Lake Tahoe Concours d'Elegance

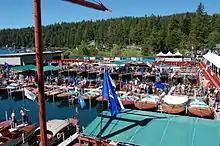
The show on judging day, as seen from atop the Sierra Boat building at the 2011 Concours.

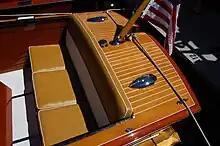
An example of a blonde deck of a Chris-Craft, called so because of the gold varnish.

The show is a centerpiece of the "Wooden Boat Week" at Lake Tahoe, which consists of the show itself, various barbecue events for yacht club members, and the "Woodie-Over-The-Bottom" race, which is a multi-step race over an annually changing course that consists of completing multiple tasks at predetermined speeds; the week is finished with a celebration called Mahogany Magic, which showcases a slideshow of all the events that transpired over that week.